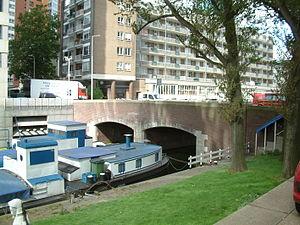
Les ponts sur la Rotte sont situés tout au long de la rivière de la Hollande-Méridionale, la Rotte, de la ville de Hollevoeterbrug à la Nouvelle Meuse à Rotterdam, en passant par la ville de Moerkapelle. Cette voie d'eau est navigable sur tout son parcours.